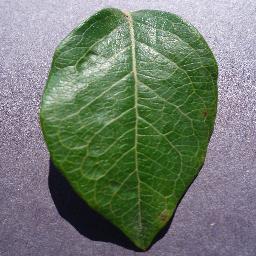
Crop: blueberry
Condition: healthy